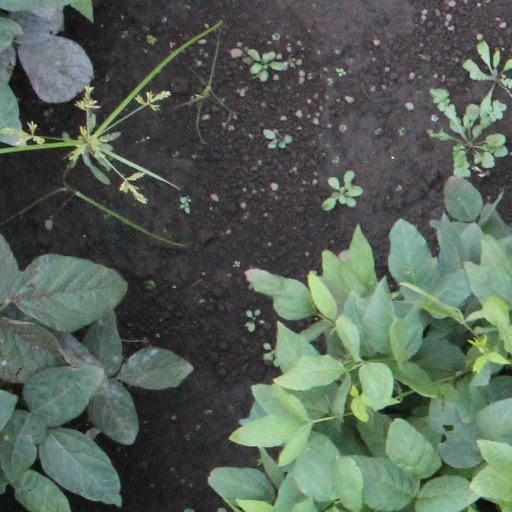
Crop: soybean